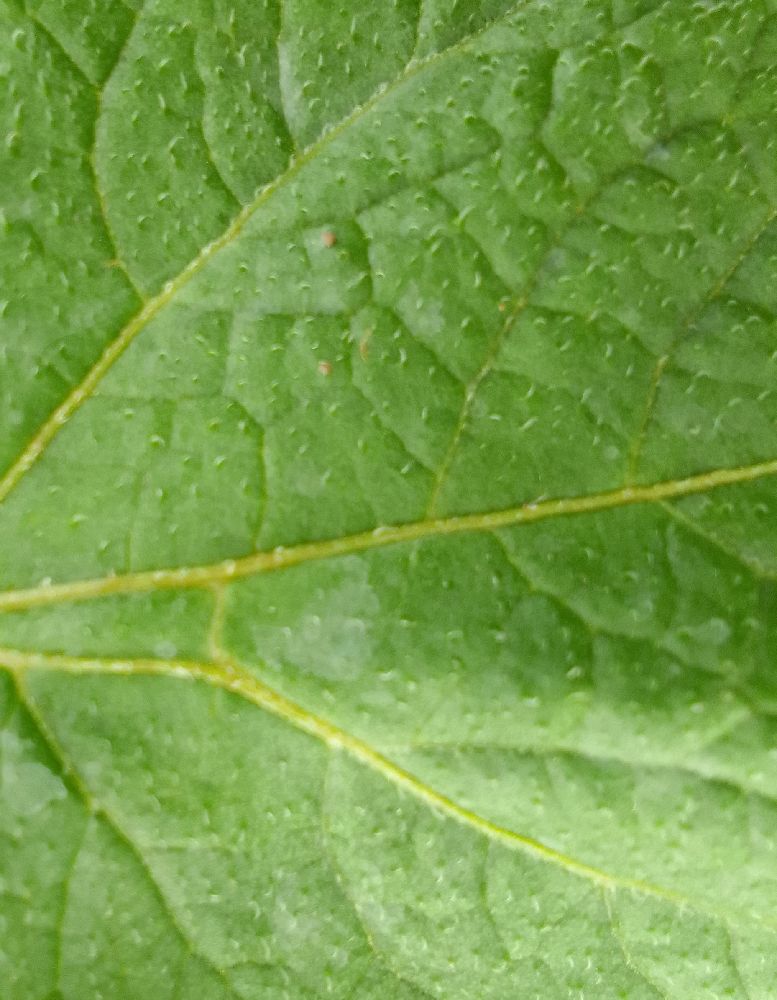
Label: Healthy